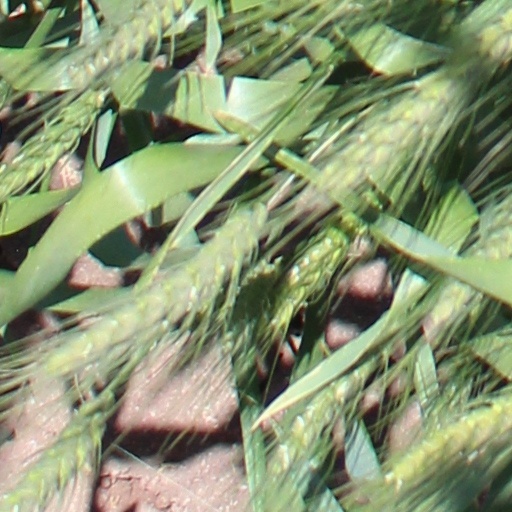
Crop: wheat